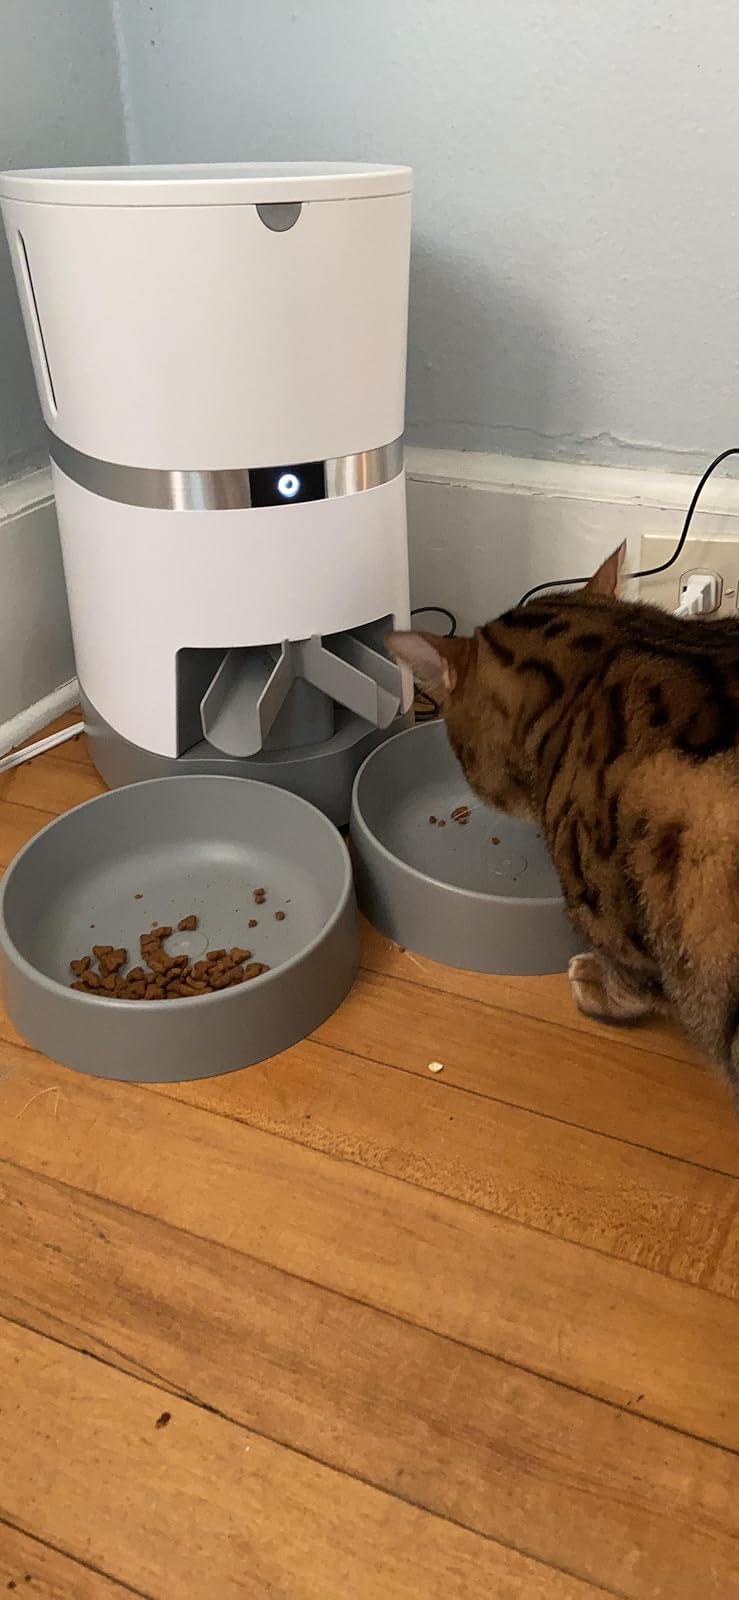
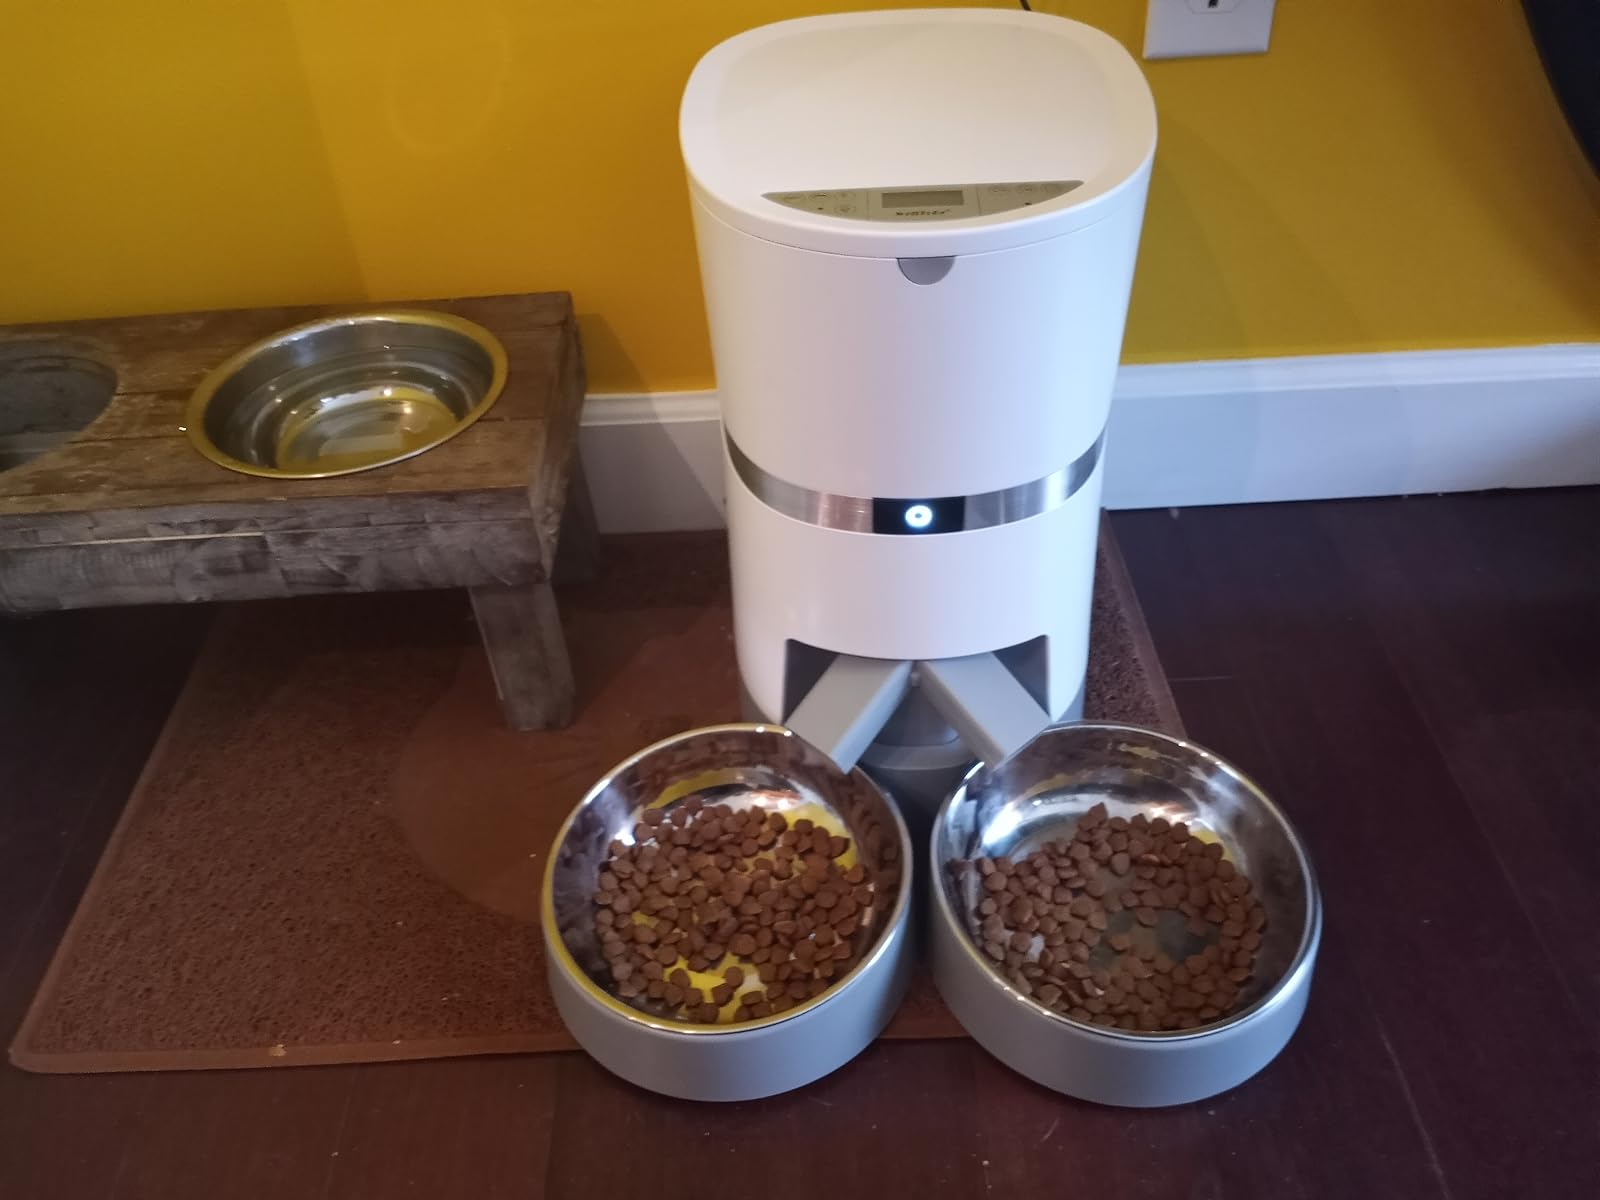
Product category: items_feeder
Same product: yes